Hiram Bullock

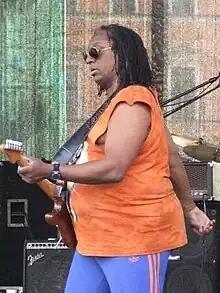
Bullock in 2006

Hiram Law Bullock (September 11, 1955 – July 25, 2008) was a Japanese-born Afro American guitarist known mainly for playing in jazz funk and jazz fusion, but he also worked as a session musician in a variety of genres.